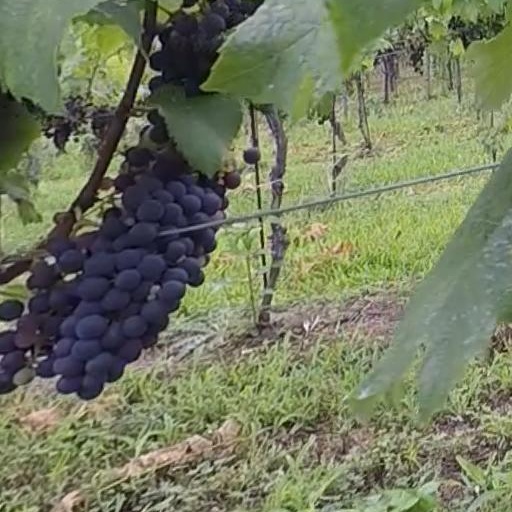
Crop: grape